Chestnut (horse anatomy)

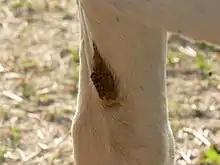
Chestnut

The chestnut, also known as a night eye, is a callosity on the body of a horse or other equine, found on the inner side of the leg above the knee on the foreleg and, if present, below the hock on the hind leg. It is believed to be a vestigial toe, and along with the ergot form the three toes of some other extinct Equidae. Darren Naish dissents from this belief, noting that the chestnut is "not associated with the metacarpus or metatarsus, the only places where digits occur."